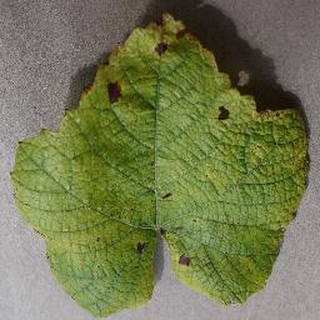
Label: grape_leaf_blight